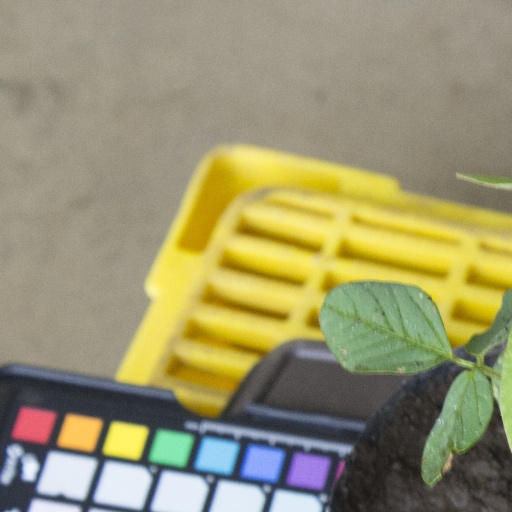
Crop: soybean